Francesco De Gregori

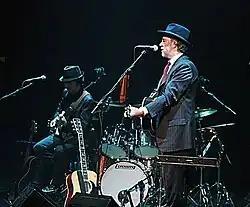
De Gregori in concert, March 2008

De Gregori recovered his bestseller status in 1992 with "Canzoni d'amore" ("Love Songs"). In the 1990s he released fewer studio albums than collections and live albums. His next original work was "Prendere e lasciare" ("Take and Leave", 1996): from this point his song and his musical performance were marked by an increasing Bob Dylan influence.